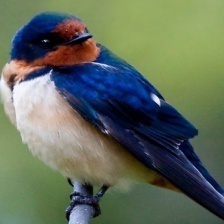
Species: BARN SWALLOW
Scientific name: HIRUNDO RUSTICA